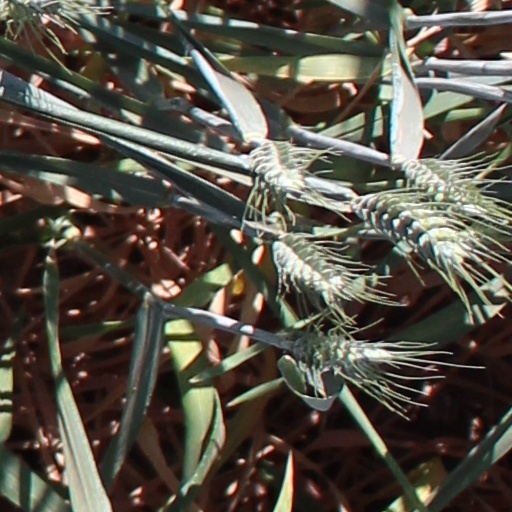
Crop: wheat